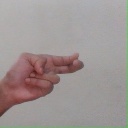
अक्षर: ह